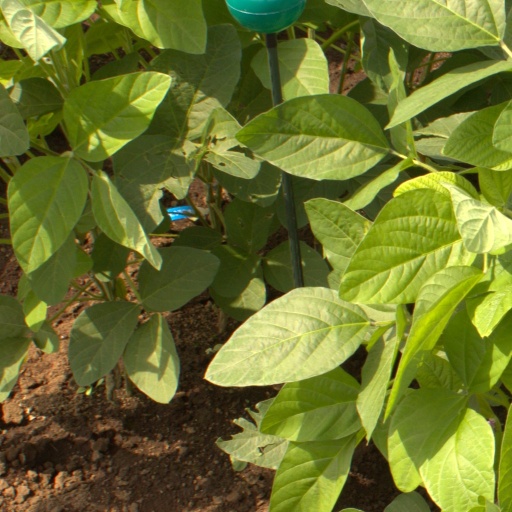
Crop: soybean